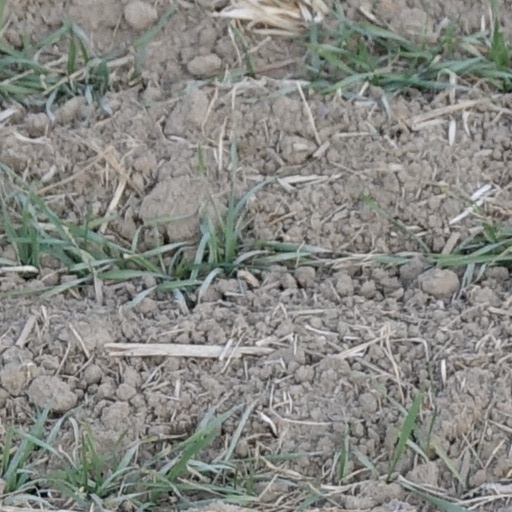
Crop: wheat